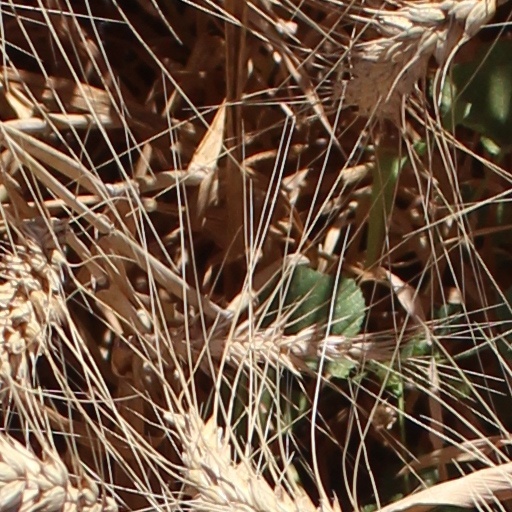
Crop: wheat